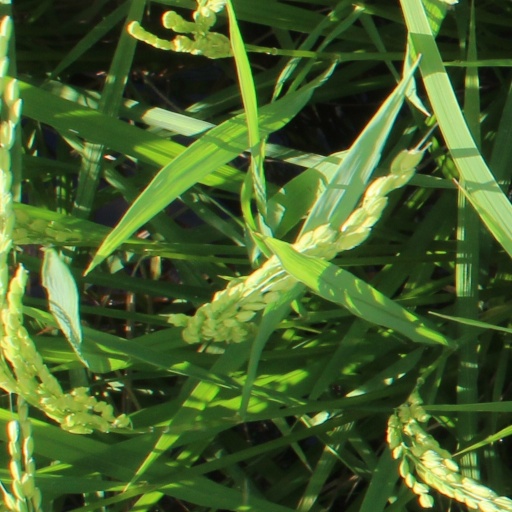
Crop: rice